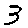
Label: 3